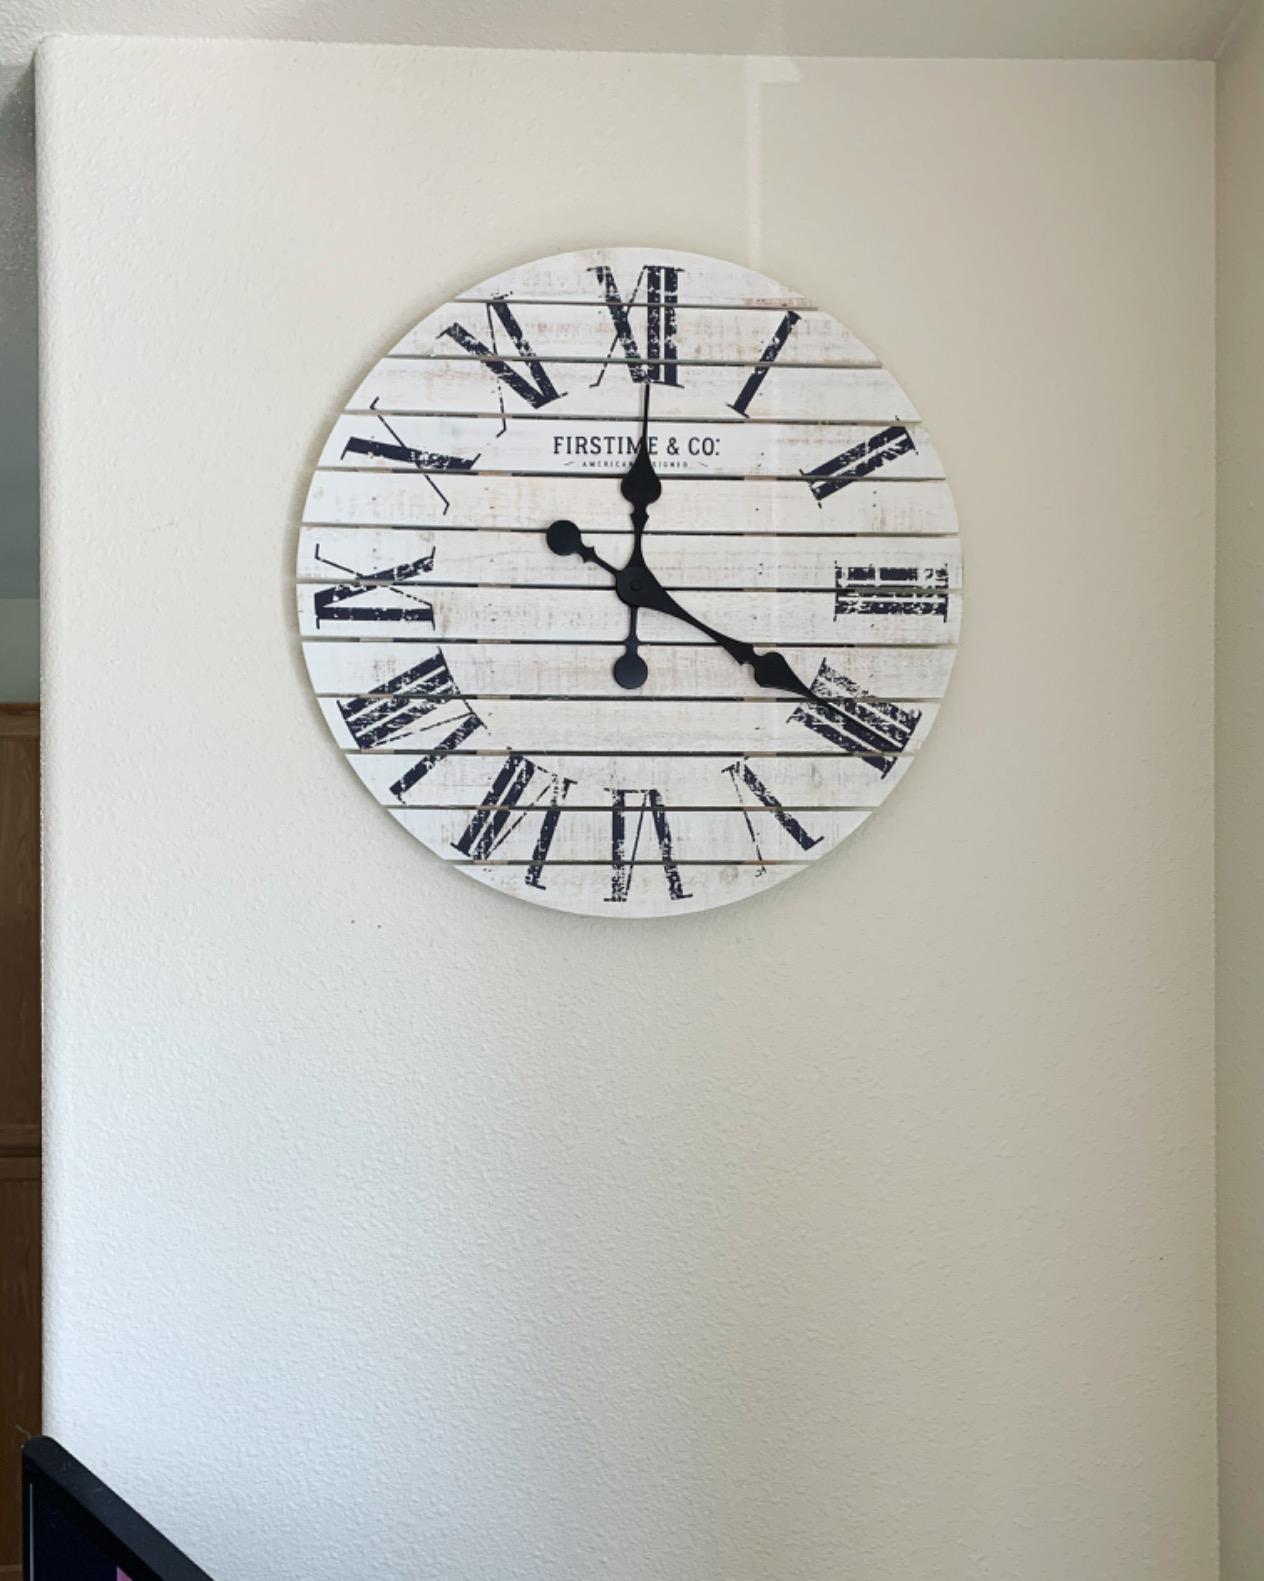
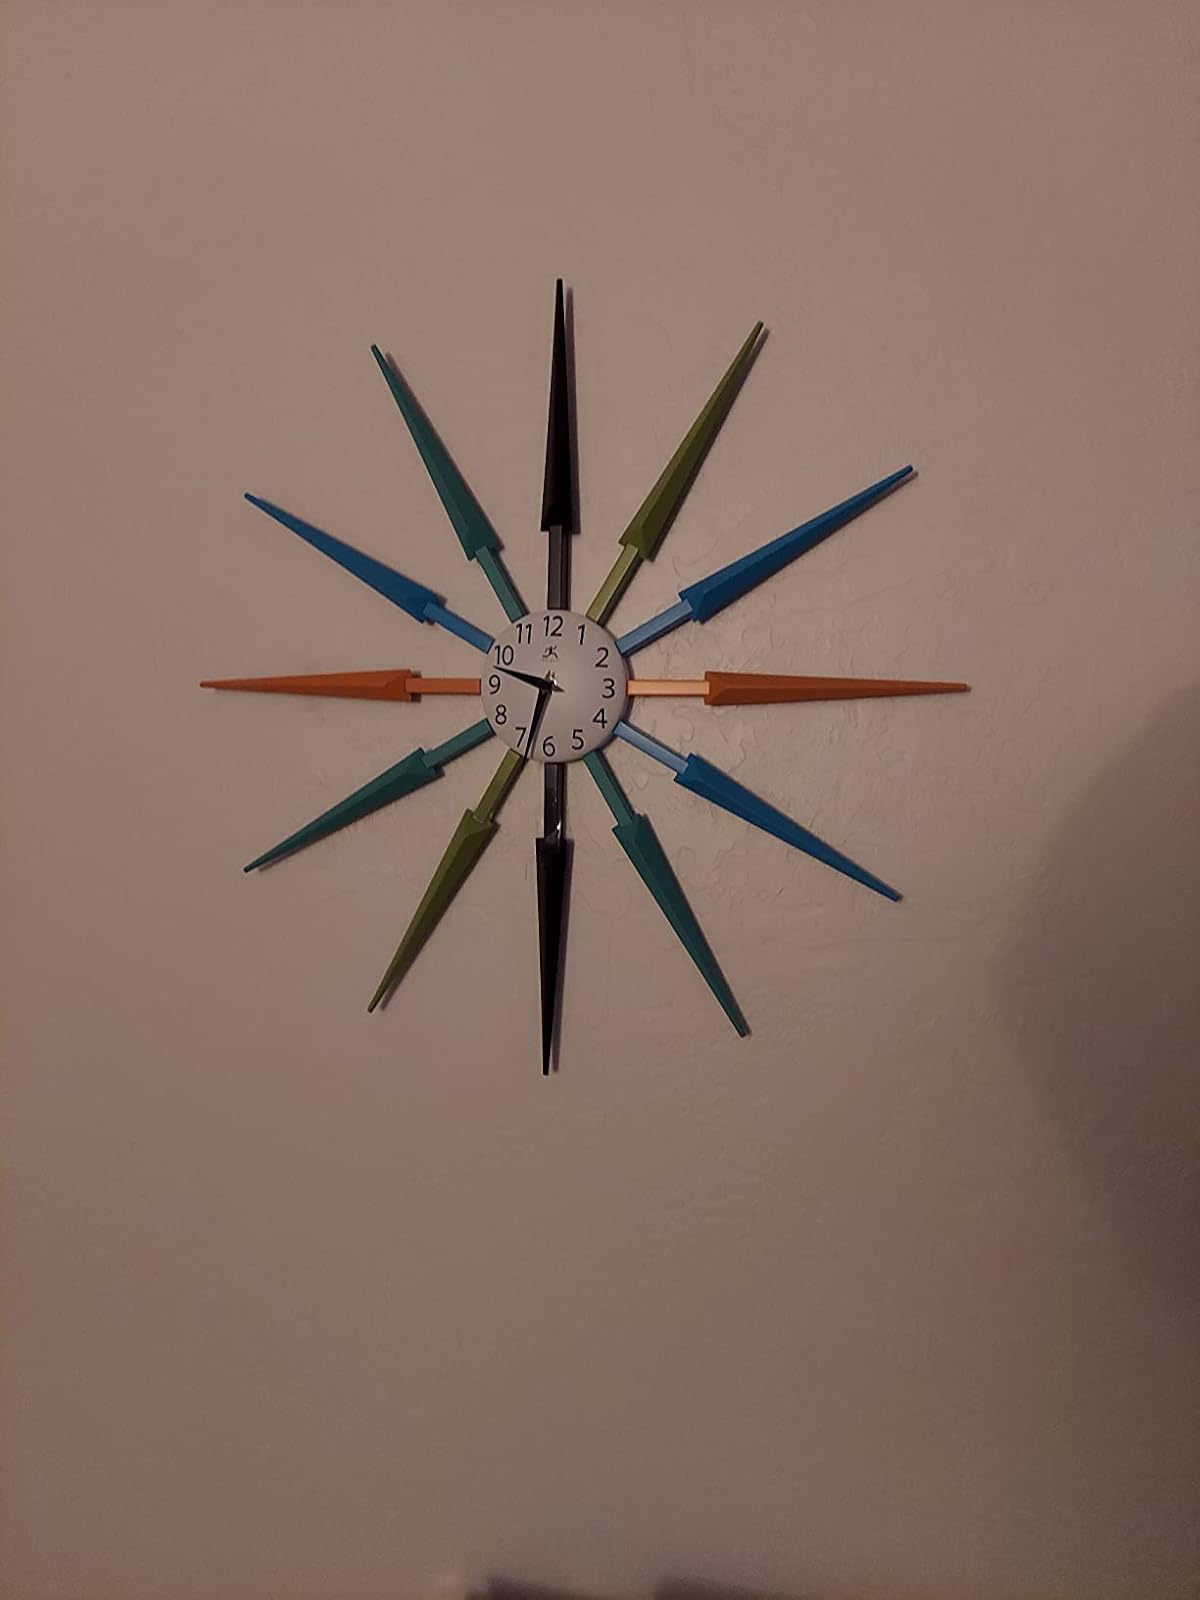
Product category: clock
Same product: no